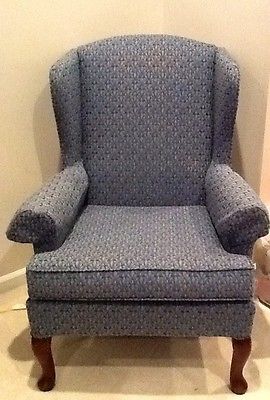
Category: chair